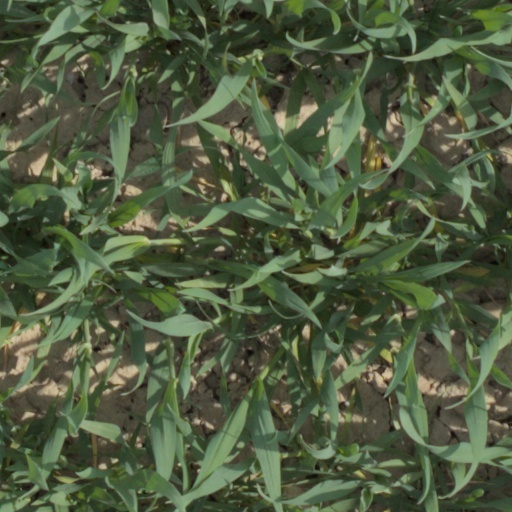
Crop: wheat